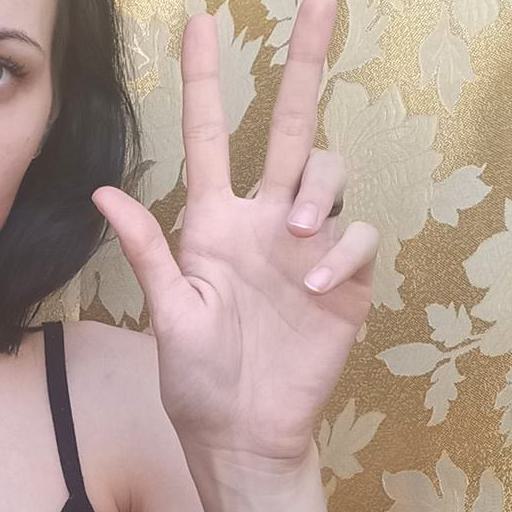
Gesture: three2